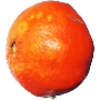
Label: clementine